2015 Pan American Games

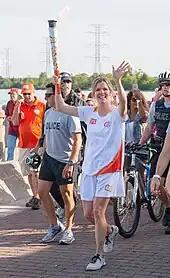
A torchbearer during the relay

An application period for Canadians to carry the torch opened in October 2014 and continued until December. Anyone aged 13 years or older as of May 30, 2015 was eligible to become a torchbearer. Most of the torchbearers were selected by a random selection, while the others were selected by torch relay communities and games partners.